Miss Universe 1961

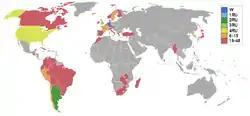
Miss Universe 1961 participating countries and territories

Same with 1955, fifteen semi-finalists were chosen at the preliminary competition that consists of the swimsuit and evening gown competition. Each of the fifteen semi-finalists gave a short speech during the final telecast using their native languages. Afterwards, the fifteen semi-finalists paraded again in their swimsuits and evening gowns, and the five finalists were eventually chosen.